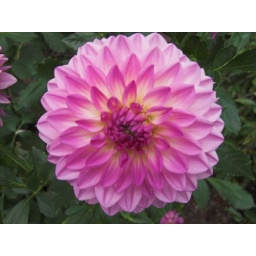
Dahlia in the front flower bed